Passiflora edulis

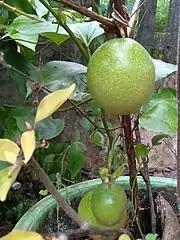
Unripe passion fruit

Passion fruit is widely grown in tropical and semitropical regions of the world. In the United States, it is cultivated in Florida, Hawaii, and California. They generally have to be protected from frost, although certain cultivars have survived light frosts after heavy pruning of affected areas.